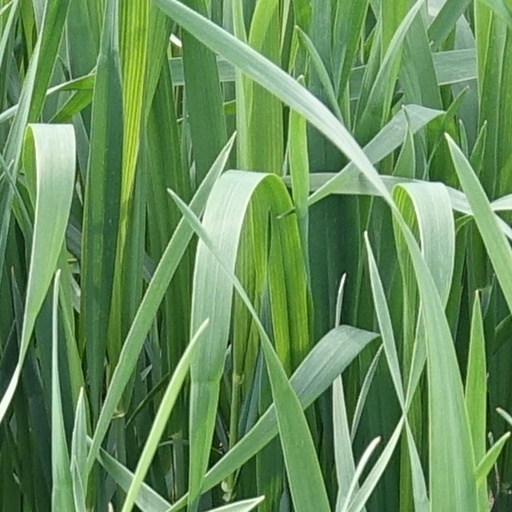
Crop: wheat